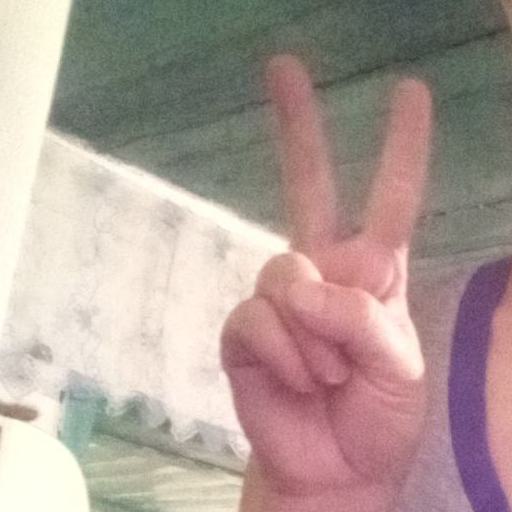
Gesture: peace